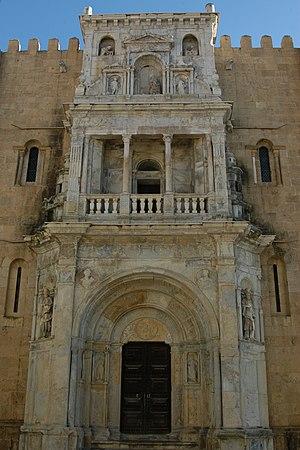
Andrea dal Monte Sansovino ou Andrea Contucci del Monte Sansovino est un sculpteur et architecte Italien de la Renaissance qui a eu pour élève Francesco da Sangallo.